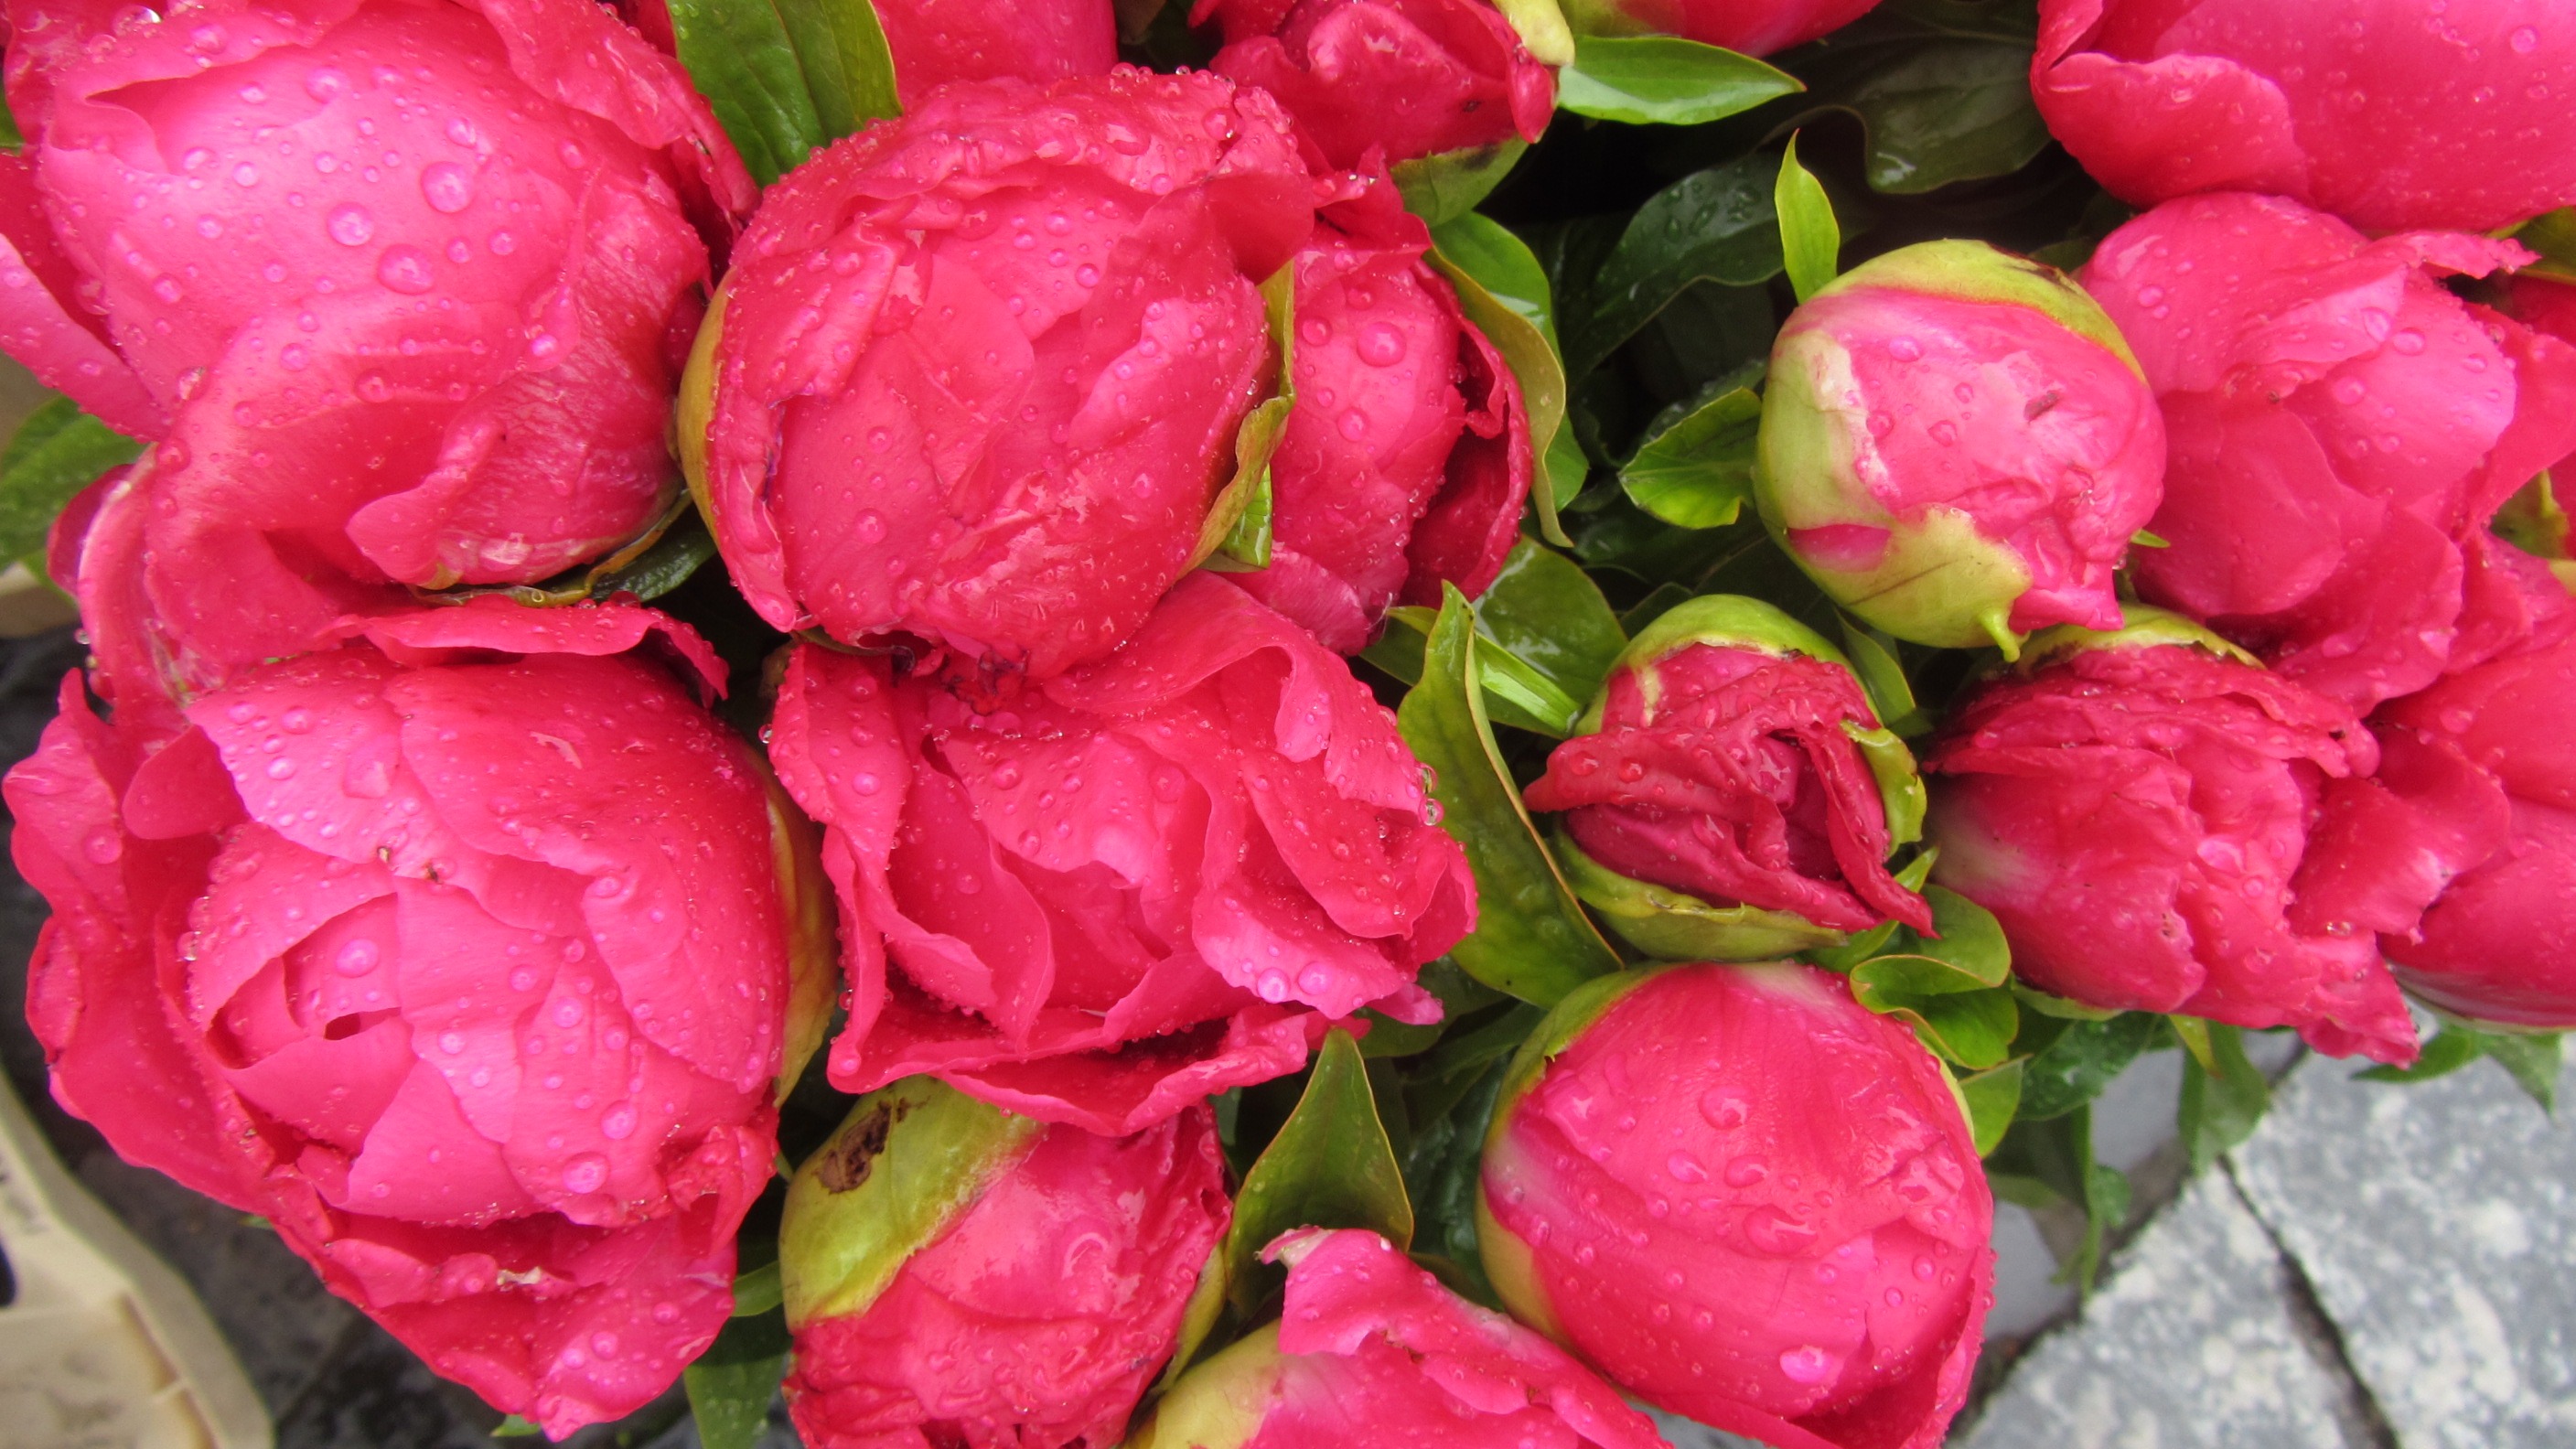
plant, flower, petal, red, produce, market, pink, flowers, roses, peony, floribunda, flowering plant, garden roses, land plant